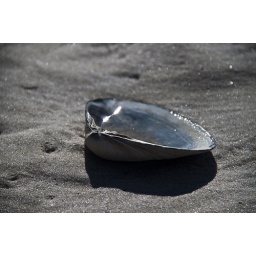
fall sunlight reflects off sand and sea water collected in a shell on a long island beach